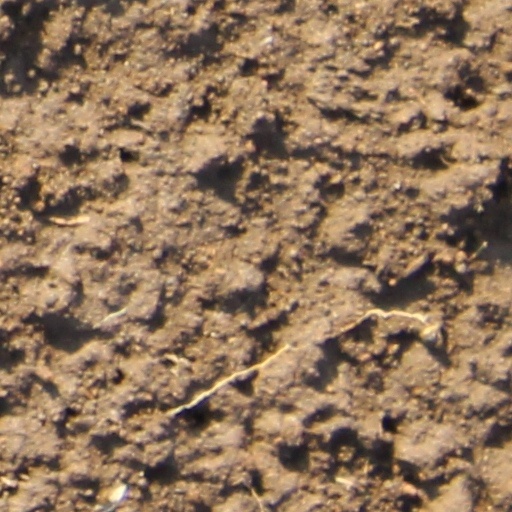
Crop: wheat